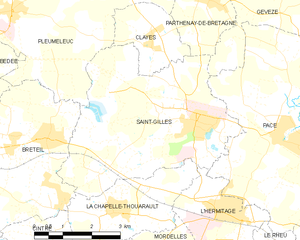
Saint-Gilles est une commune française située dans le département d'Ille-et-Vilaine en région Bretagne.